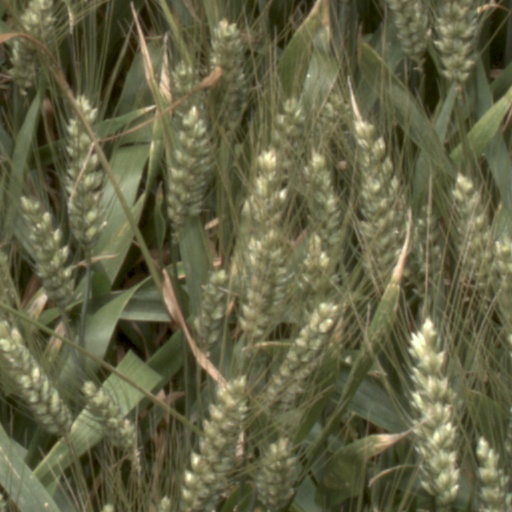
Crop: wheat